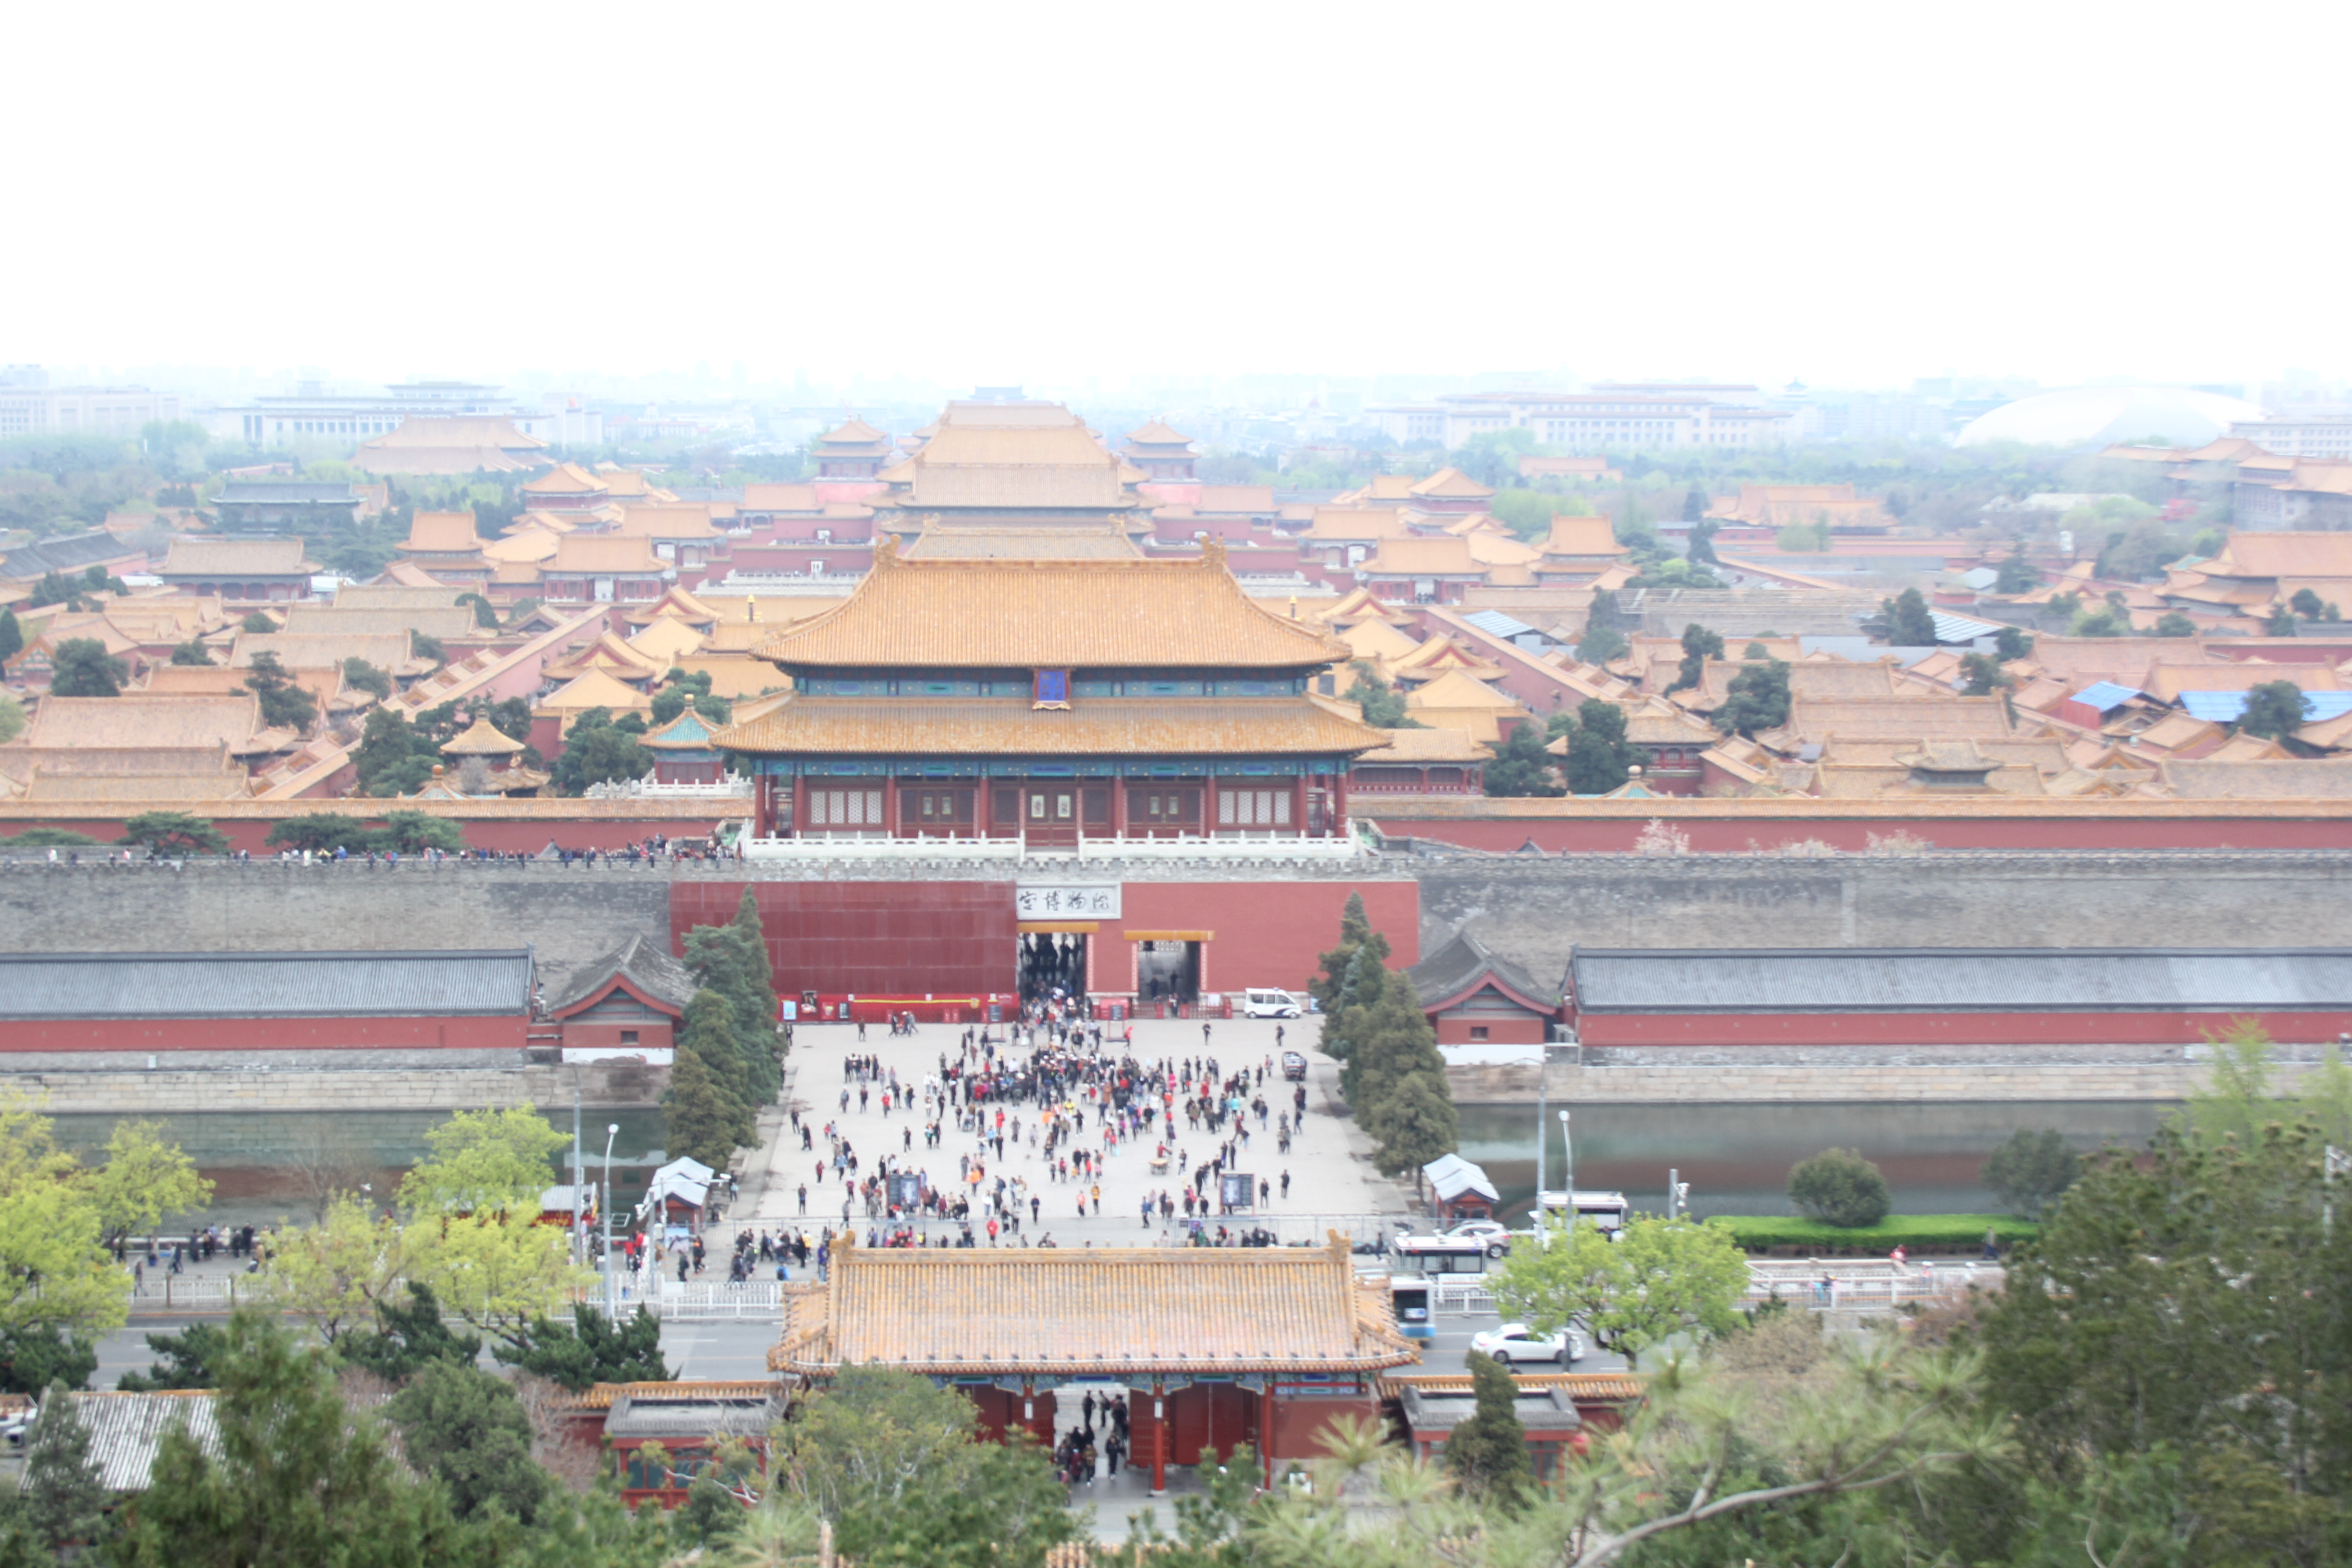
tourism, adventure, Beautiful Places, Pretty Places, environment, Interesting Places, harbin, museums, architecture, art, nature, museum, history, ancient history, china, asia, imperial palace, dynasty, landmark, temple, building, sky, hindu temple, place of worship, historic site, city, photography, roof, pagoda, tower